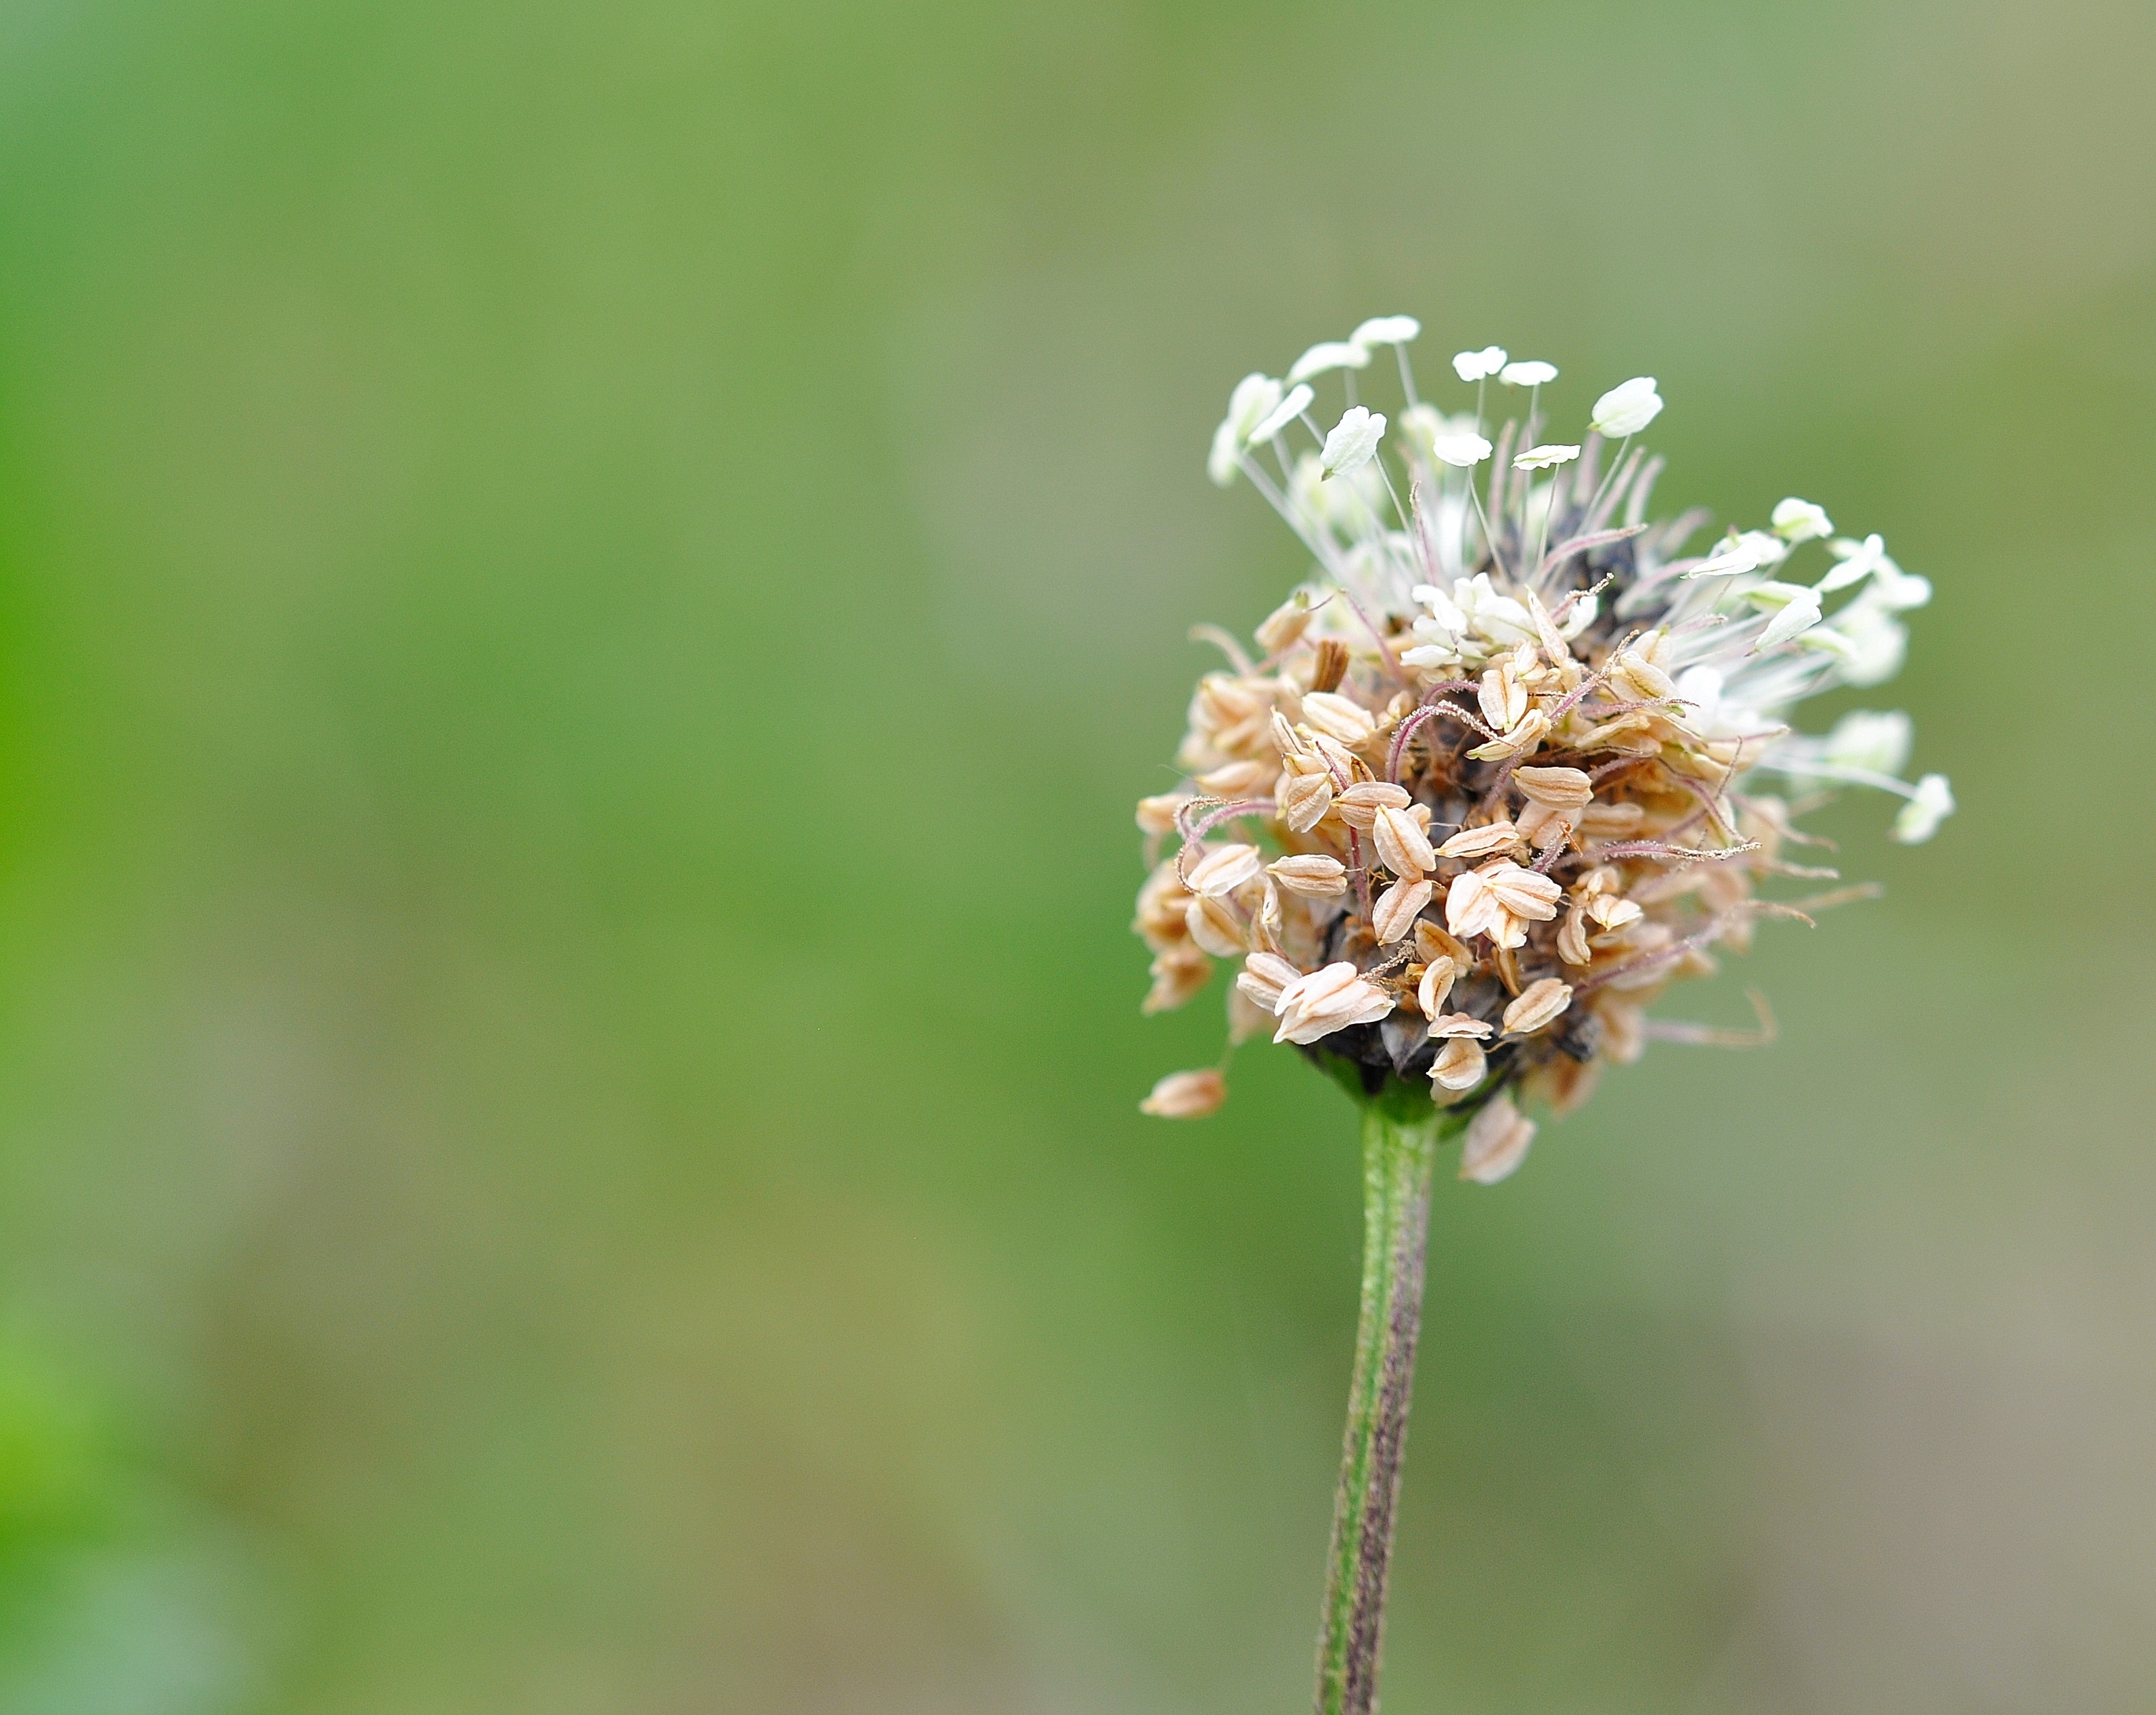
nature, blossom, plant, photography, flower, bloom, green, botany, close, flora, wildflower, close up, nectar, macro photography, flowering plant, flowering stems, daisy family, greater plantain, grass family, plant stem, land plant